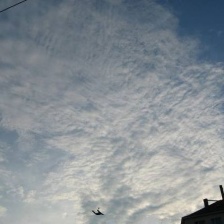
Cloud type: Cirrocumulus